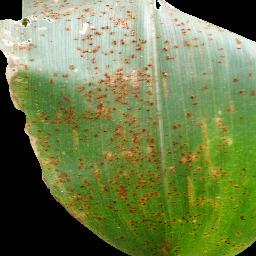
Label: Corn_(Maize)___Common_Rust